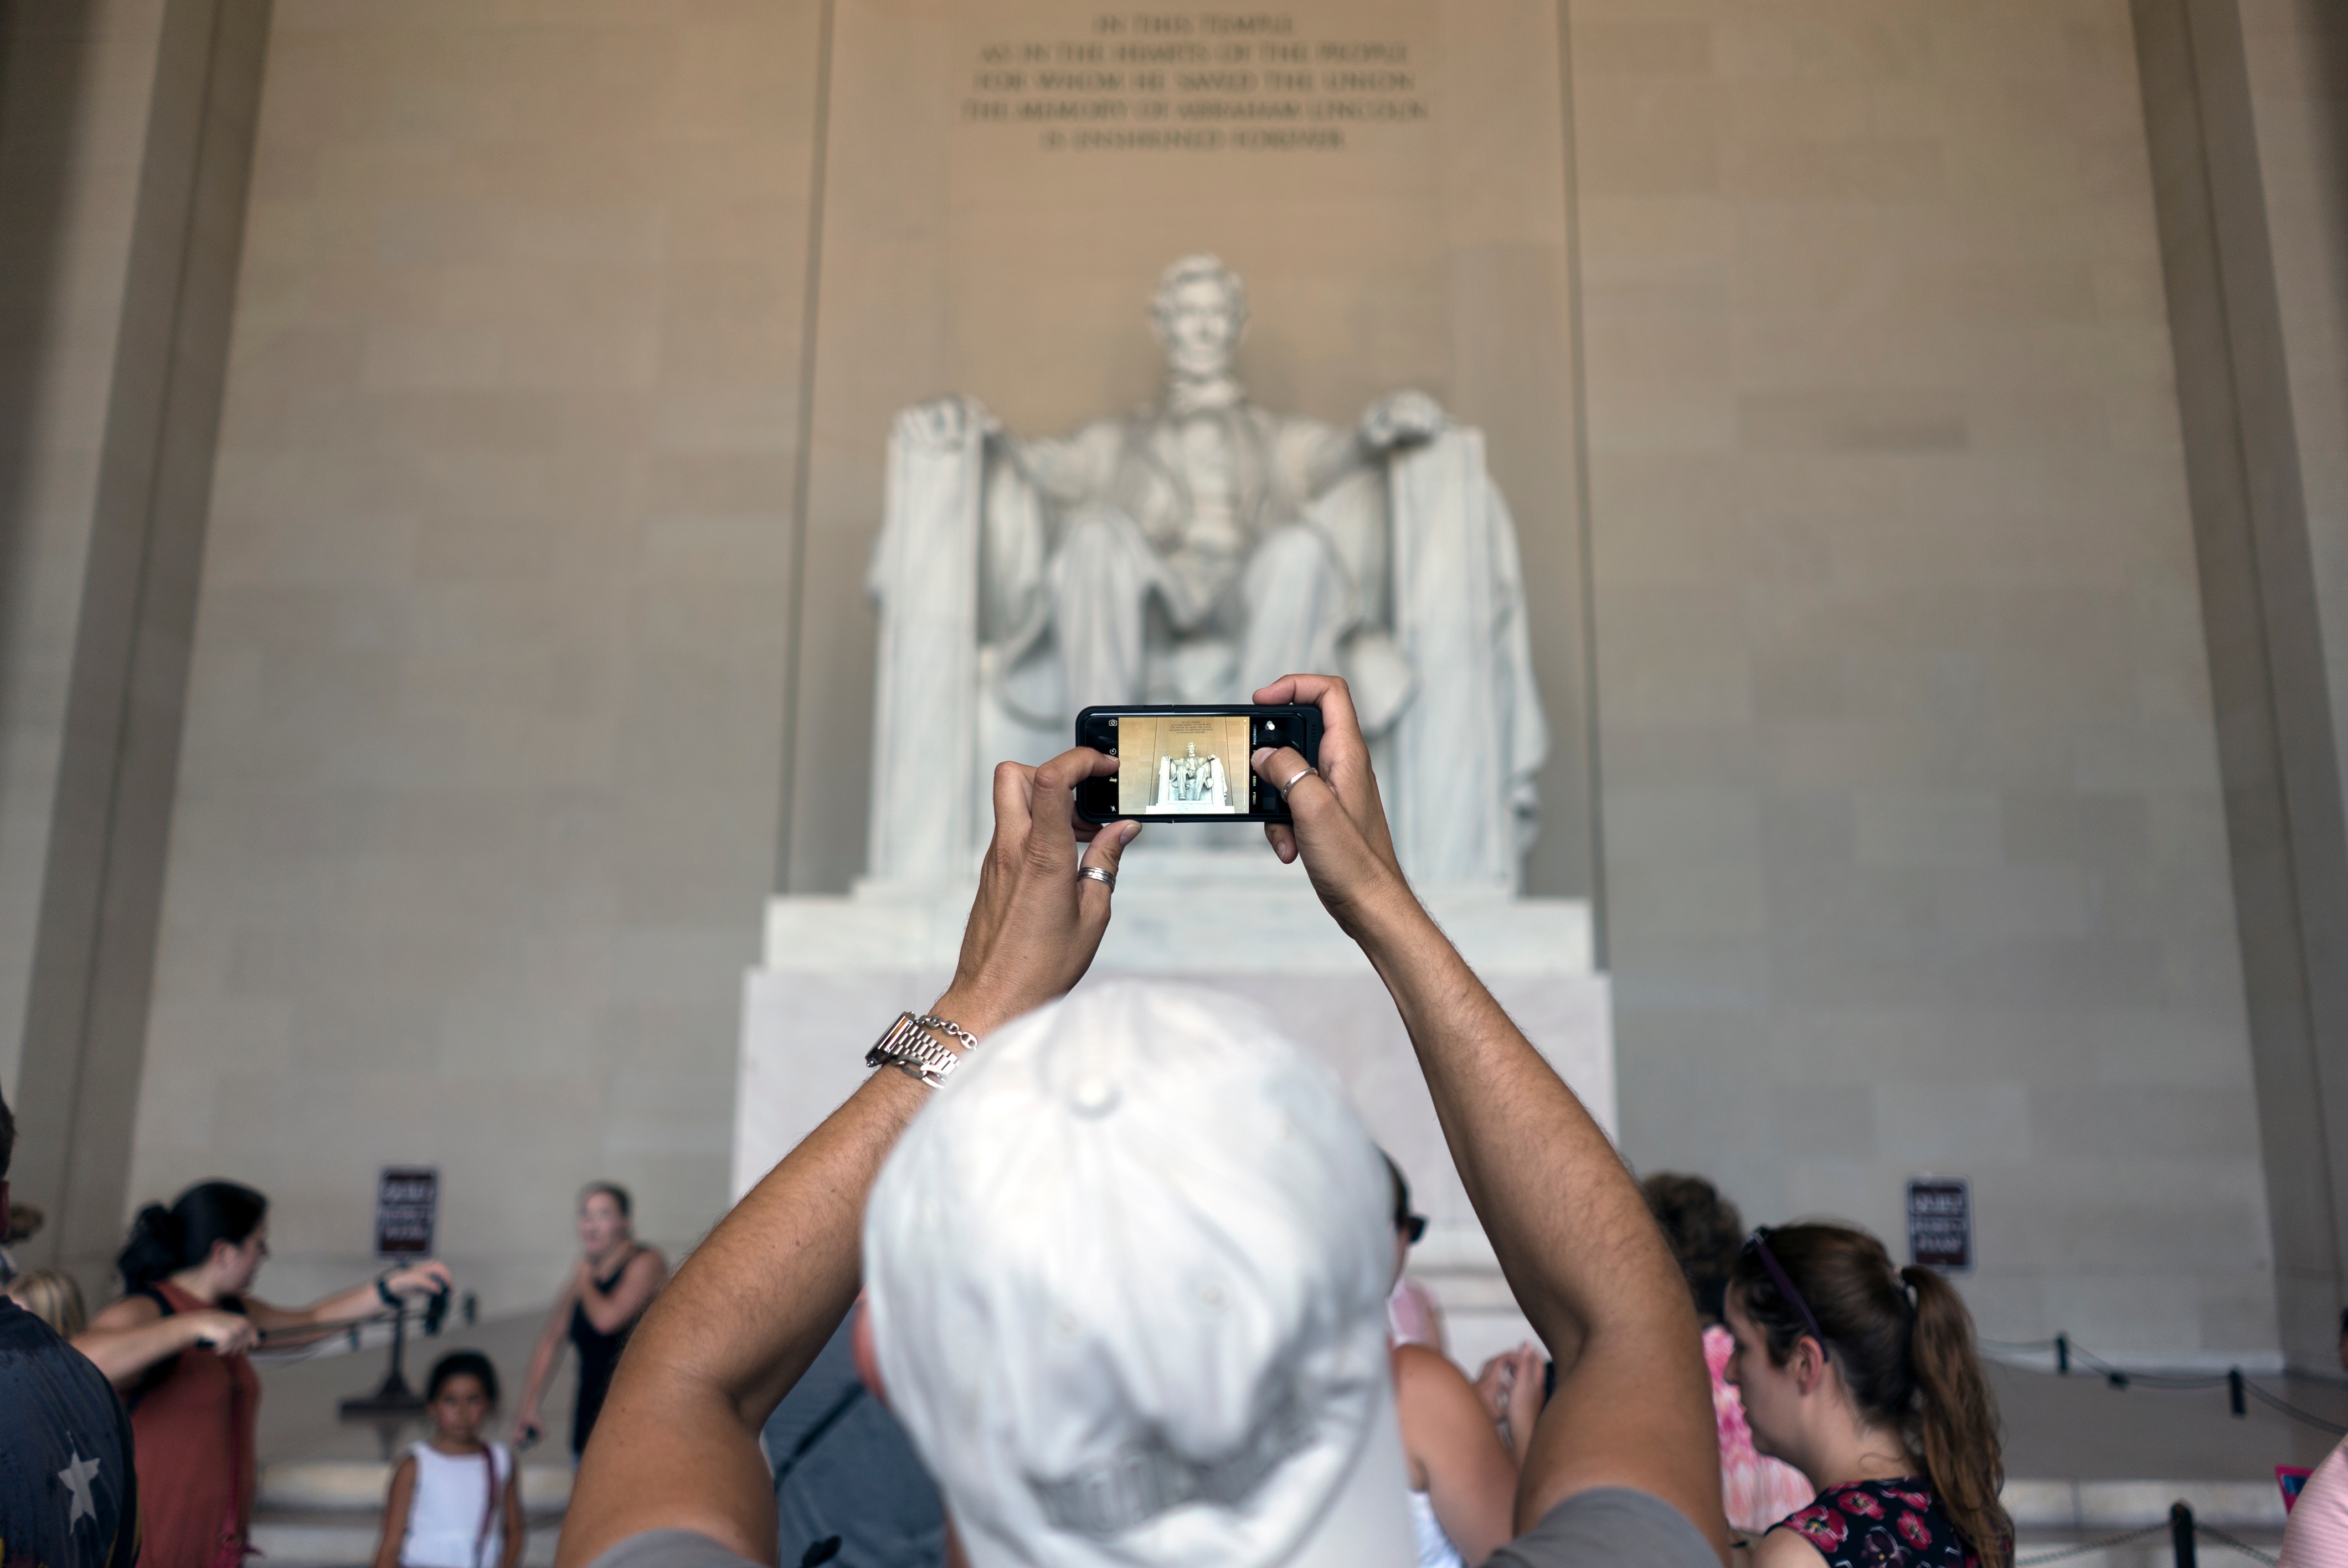
fashion